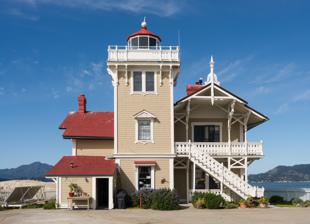
Building: East Brother Island Light
Country: United States of America
Year built: 1874
Lighthouse in California, United States Lighthouse East Brother Island Light Front view of lighthouse. Location East Brother Island San Pablo Bay San Francisco Bay Area California United States Coordinates 37°57′48″N 122°26′01″W / 37.963233°N 122.433643°W / 37.963233; -122.433643 Tower Constructed 1874 Construction wooden tower Automated 1969 Height 48 feet (15 m) Shape square tower with balcony and lantern attached to a 2-story keeper's house Markings ochre tower with white trim, red lantern Operator East Brother Light Station Heritage National Register of Historic Places listed place Fog signal blast every 30s. Foghorn at East Brother Island Light First lit 1 March 1874 Focal height 61 feet (19 m) Lens Fourth order Fresnel lens (original), FA 251 [ clarification needed ] (current) Characteristic Fl W 5s. East Brother Island Light Station U.S. National Register of Historic Places California Historical Landmark No. 951 Area 0.7 acres (0.28 ha) Built 1873 ( 1873 ) NRHP reference No. 71000138 CHISL No. 951 Added to NRHP February 12, 1971 East Brother Island Lighthouse is a lighthouse located on East Brother Island in San Rafael Bay , near the tip of Point San Pablo in Richmond, California . It marks the entrance to San Pablo Bay from San Francisco Bay . Map of East Brother Island Built in 1874 and automated in 1969, the lighthouse was designed in the American Stick style by Paul J. Pelz , who also designed East Brother Island's sister stations, Point Fermin Light in San Pedro CA, Mare Island Light , in Carquinez Strait, California (demolished in the 1930s), Point Hueneme Light in California (replaced in 1940), Hereford Inlet Light in North Wildwood, New Jersey, and Point Adams Light in Washington State (burned down by the Lighthouse Service in 1912), all in essentially the same style.  The former keeper's house began operating as a bed and breakfast in 1980. History Although the U.S. government recognized the need for a light to mark the area, mainland property was not available at a reasonable price. Instead the government turned its attention to the island, which it already owned. Large-scale blasting leveled the island off, and the two-story keeper's house was built with the attached tower and a fog signal building. The lamp was first lit on March 1, 1874. The light tower is attached to the keeper's house, a two-story Victorian placed on a blasted away 1-acre (0.40 ha) rock. There was an assistant keeper's house, equipment building, cistern, and water tank.  The water cistern was blasted to a depth of 30 feet (9.1 m) and is capable of holding 50,000 US gallons (190 m 3 ) of rainwater. Two of the most notable lighthouse keepers were John Stenmark and Willard Miller, each of whom logged twenty years of service, more than any other keeper. Originally from Sweden, Stenmark joined the lighthouse service at age twenty and distinguished himself for bravery during a boating accident. He was eventually appointed keeper at East Brother in 1894, and he lived at the station with his wife and four children. Miller began his tenure at East Brother in 1922. During his service the light was upgraded to a fixed, fifth-order Fresnel lens , powered by a 500-watt bulb. The steam fog signal was also converted to a compressor-driven diaphone. A serious accident on March 4, 1940, resulted in a fire that destroyed the island's wharf and boathouse along with four boats. The United States Lighthouse Service ran the lighthouse operation until 1939, when the Lighthouse Service merged with the United States Coast Guard . Large families occupied the lighthouse.  They had to light the original lens wick and keep it filled with whale oil .  On many foggy nights, they would have to fire up the steam boilers to drive the foghorns , hauling coal up the long ramp from the boat. After the lighthouse was automated, the government wanted to tear down the keeper's house and other buildings, but protests from local residents prevented the demolition. The lighthouse was listed on the National Register of Historic Places in 1971. After several years of neglect, a non-profit group, East Brother Light Station, Inc., was formed in 1979 to restore the landmark. Government grants, private donations, and volunteer labor restored the structures on the island, which are now used for the bed-and-breakfast. East Brother Light in 2013 The light as seen from the deck of the World War II Liberty Ship SS Jeremiah O'Brien Panoramic view of East Brother Island Light Station See also California portal Engineering portal List of lighthouses in the United States The Brothers (San Francisco Bay) References